Boreal Bane

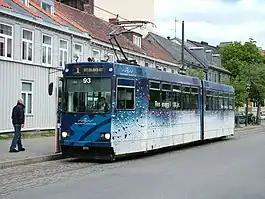
One of the Gråkallbanen's trams at the St. Olavs Gate terminus

Henry H. Tørhaug, a former tram user who lived at Bygrensen, took initiative to start Friends of the Gråkall Line in October 1988. It attracted many local people in Byåsen who were dissatisfied with the bus service, along with many tram enthusiasts, and politicians from Bylista. This resulted in AS Gråkallbanen being founded. It proposed a more rational operation of the line, limited to the remaining right-of-way from St. Olavs Gate to Lian. The company offered a back door to several politicians, since it claimed it could operate the tram without municipal subsidies.